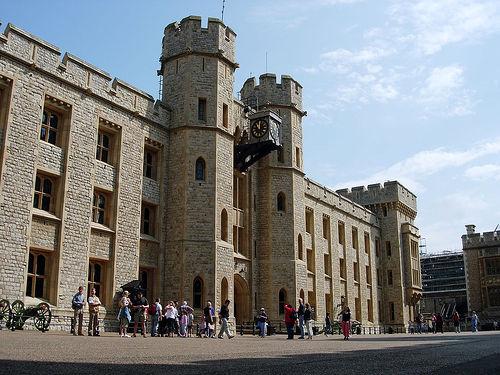
Weather: sun or clear